Vikramaditya VI

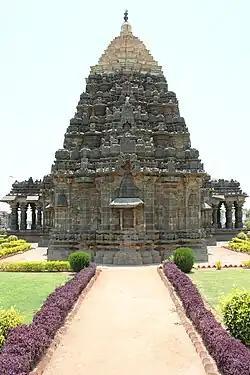
Mahadeva temple at Itagi (c.1112)

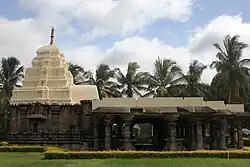
Kalleshvara temple (c.1083) at Ambali

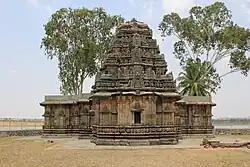
Bhimeshvara temple at Nilagunda (c.1075-1100)

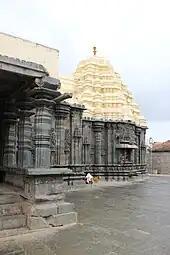
Mallikarjuna temple at Kuruvatti temple (c.1070-1100)

Vikramaditya VI (r. 1076–1126) became the Western Chalukya King after deposing his elder brother Someshvara II, a political move he made by gaining the support of Chalukya vassals during the Chola invasion of Chalukya territory. Vikramaditya's reign is marked with the abolishment of the "Saka era" and the start of the "Chalukya-Vikrama era". He was the greatest of the Western Chalukya kings and had the longest reign in the dynasty. He earned the title "Permadideva" and "Tribhuvanamalla" ("lit" "lord of three worlds"). He had several queens who ably assisted him in administration. One of his queens, Chandala Devi, a princess from the Shilahara ruling family of Karad was called "Abhinava Saraswati" for her skills as an artist. Queen Kethala Devi administered the Siruguppa region and Savala Devi was in charge of an Agrahara in Naregal. According to the historian Kamath, Vikramaditya VI was a "great king who ruled over South India" and he finds a "pride of place in Karnataka history". More inscriptions in Kannada are attributed to Vikramaditya VI than any other king prior to the Vijayanagara era.